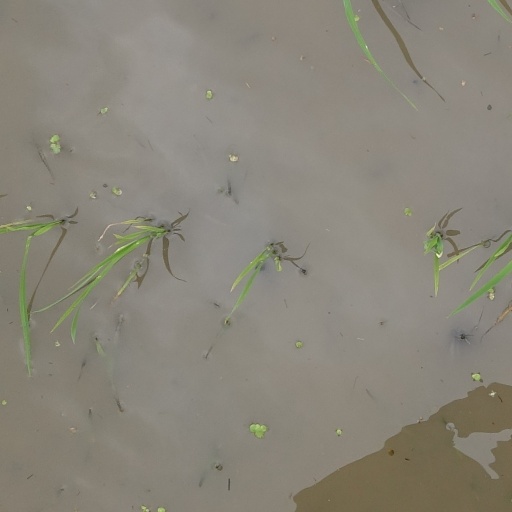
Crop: rice